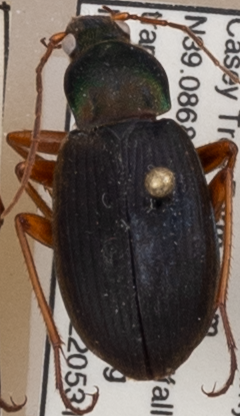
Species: Chlaenius aestivus
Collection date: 2022-05-31
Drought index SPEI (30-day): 1.416
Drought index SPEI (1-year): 0.156
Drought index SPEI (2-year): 0.42